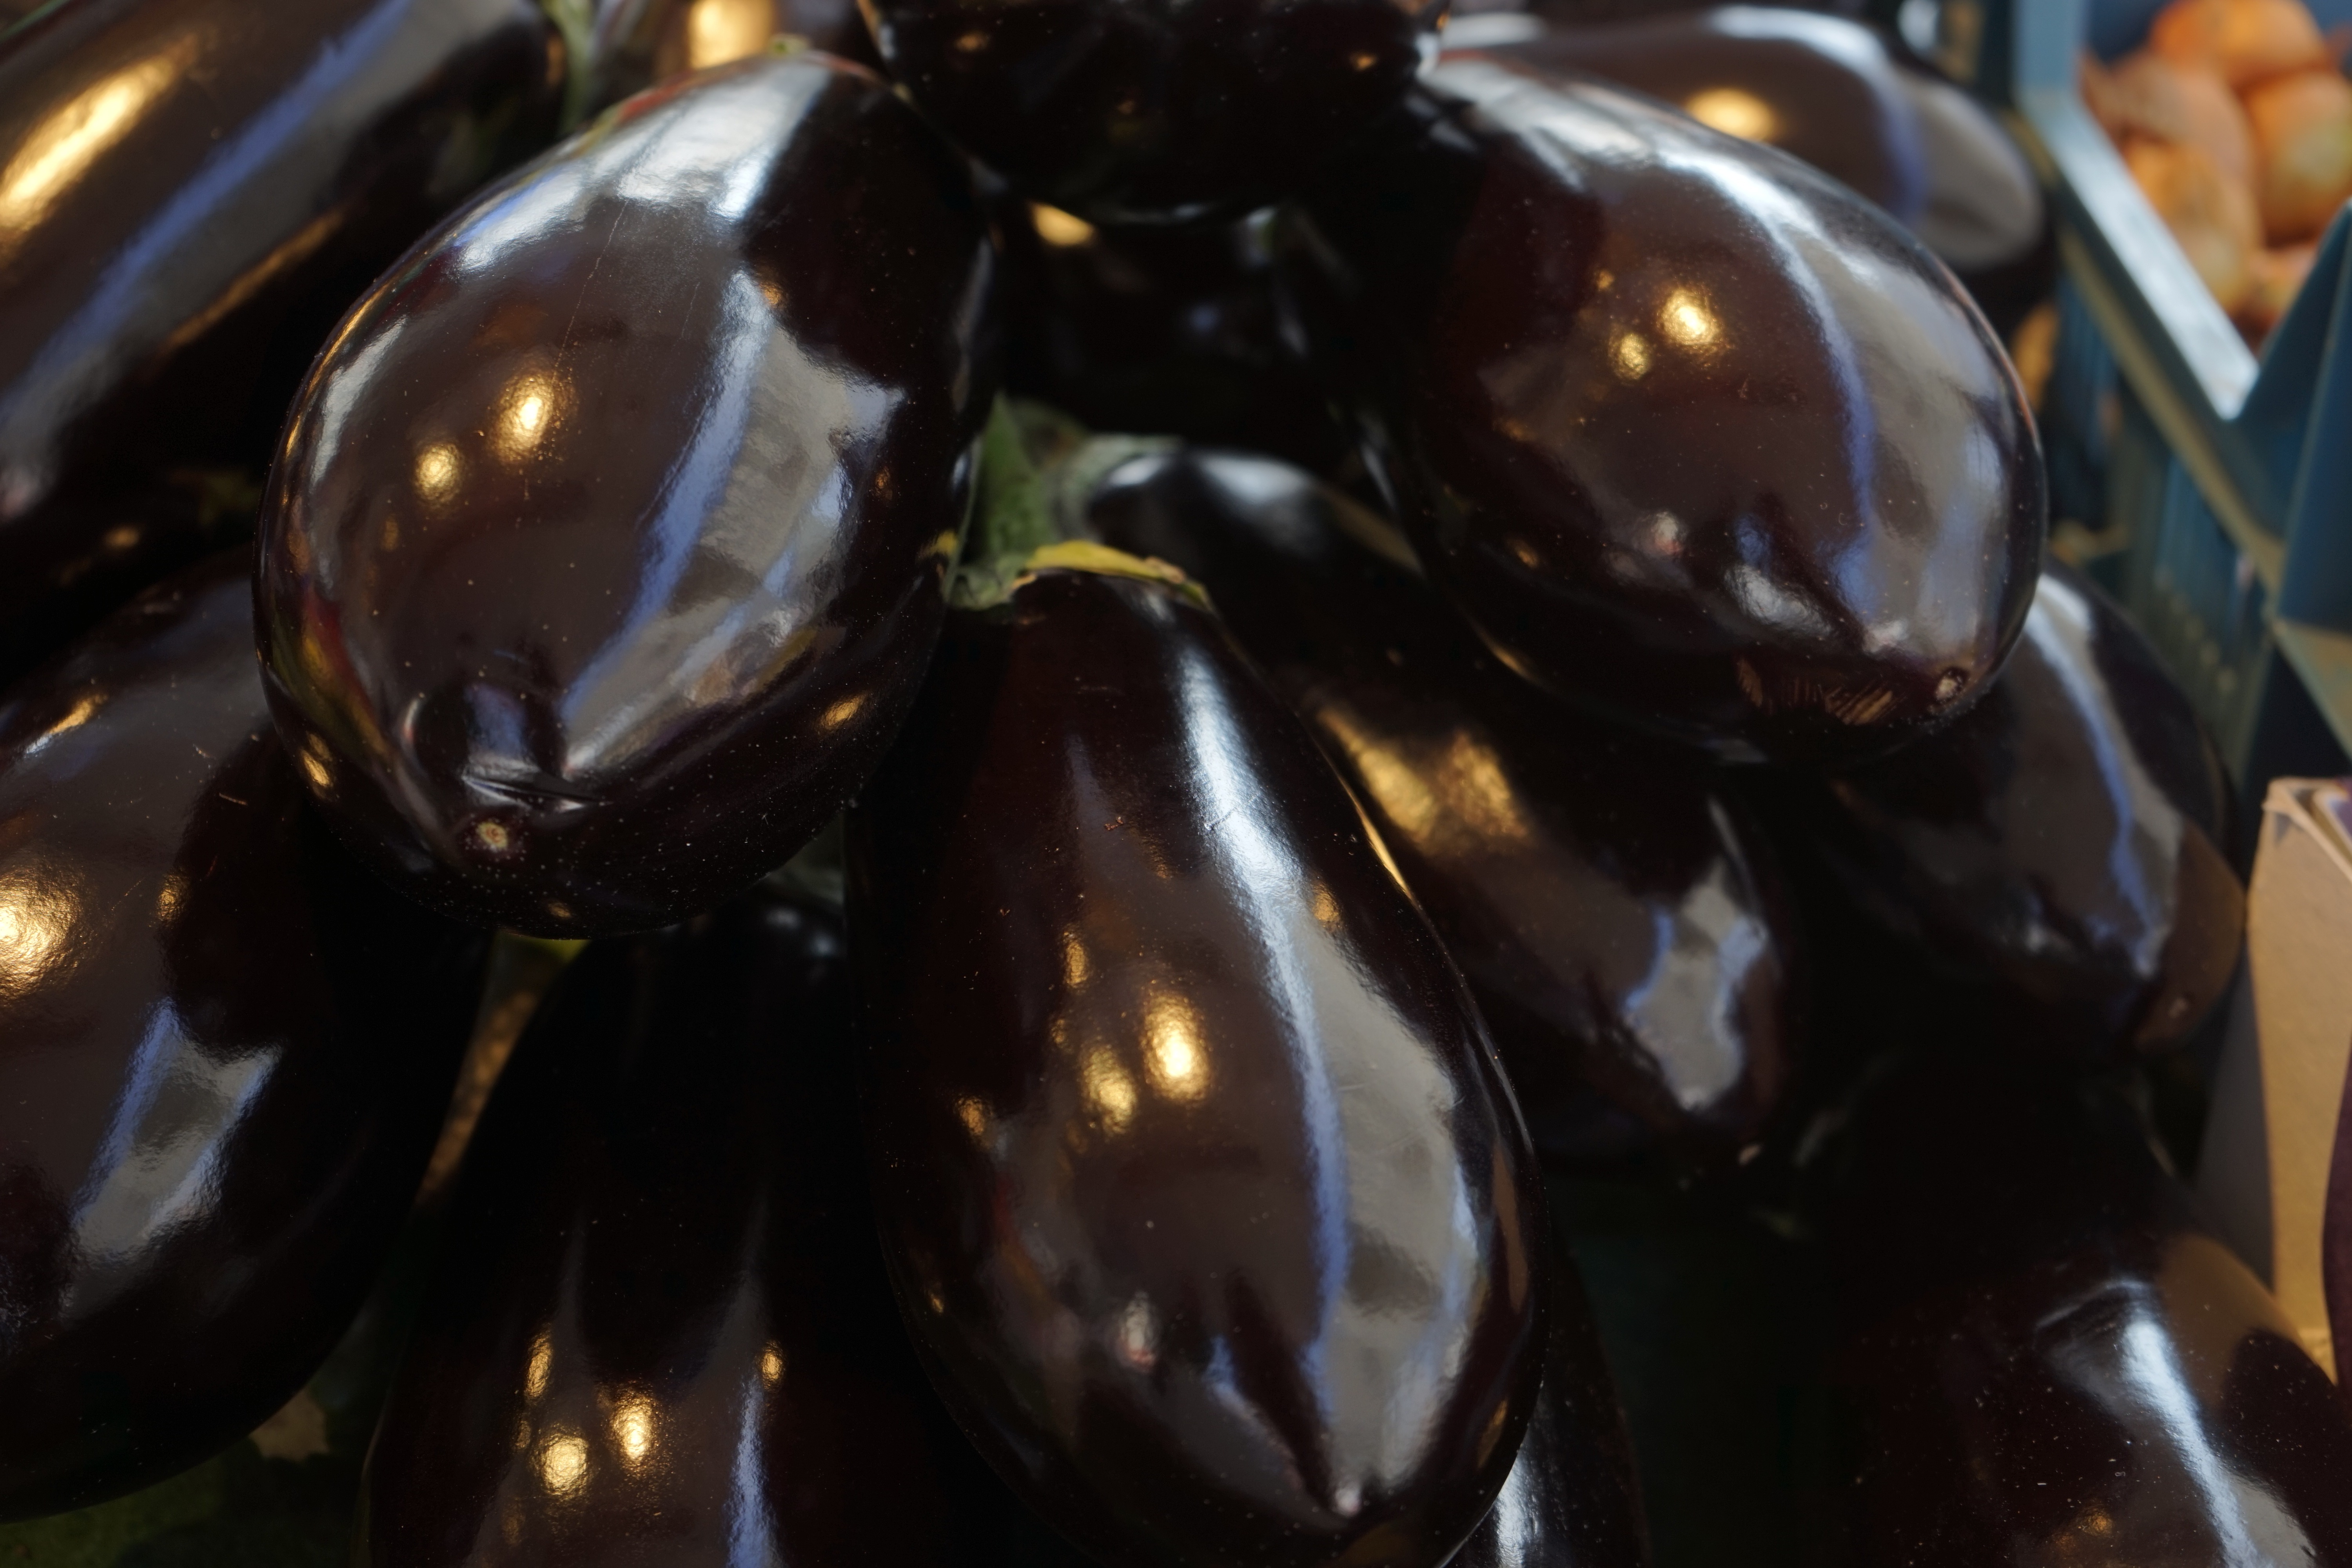
food, produce, seafood, invertebrate, mussel, vegetables, solanaceae, solanum, eggplant, melanzana, nachtschattengew chs, nightshade, solanum melongena, clams oysters mussels and scallops, animal source foods